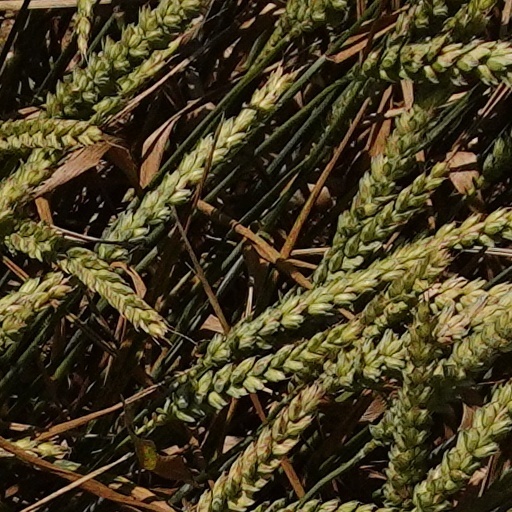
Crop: wheat